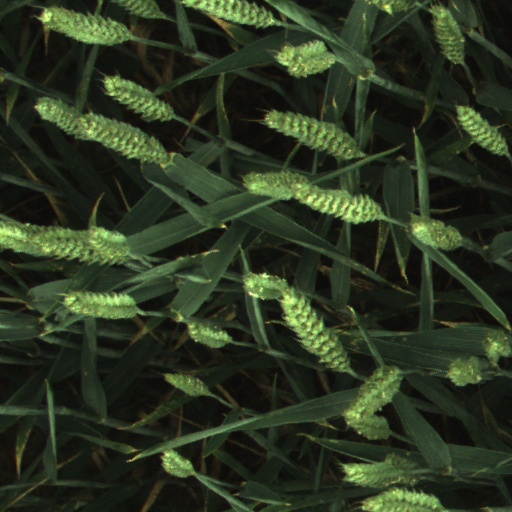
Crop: wheat